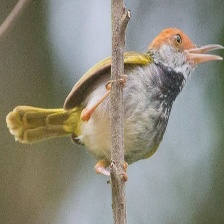
Species: TAILORBIRD
Scientific name: ORTHOTOMUS ATROGULARIS